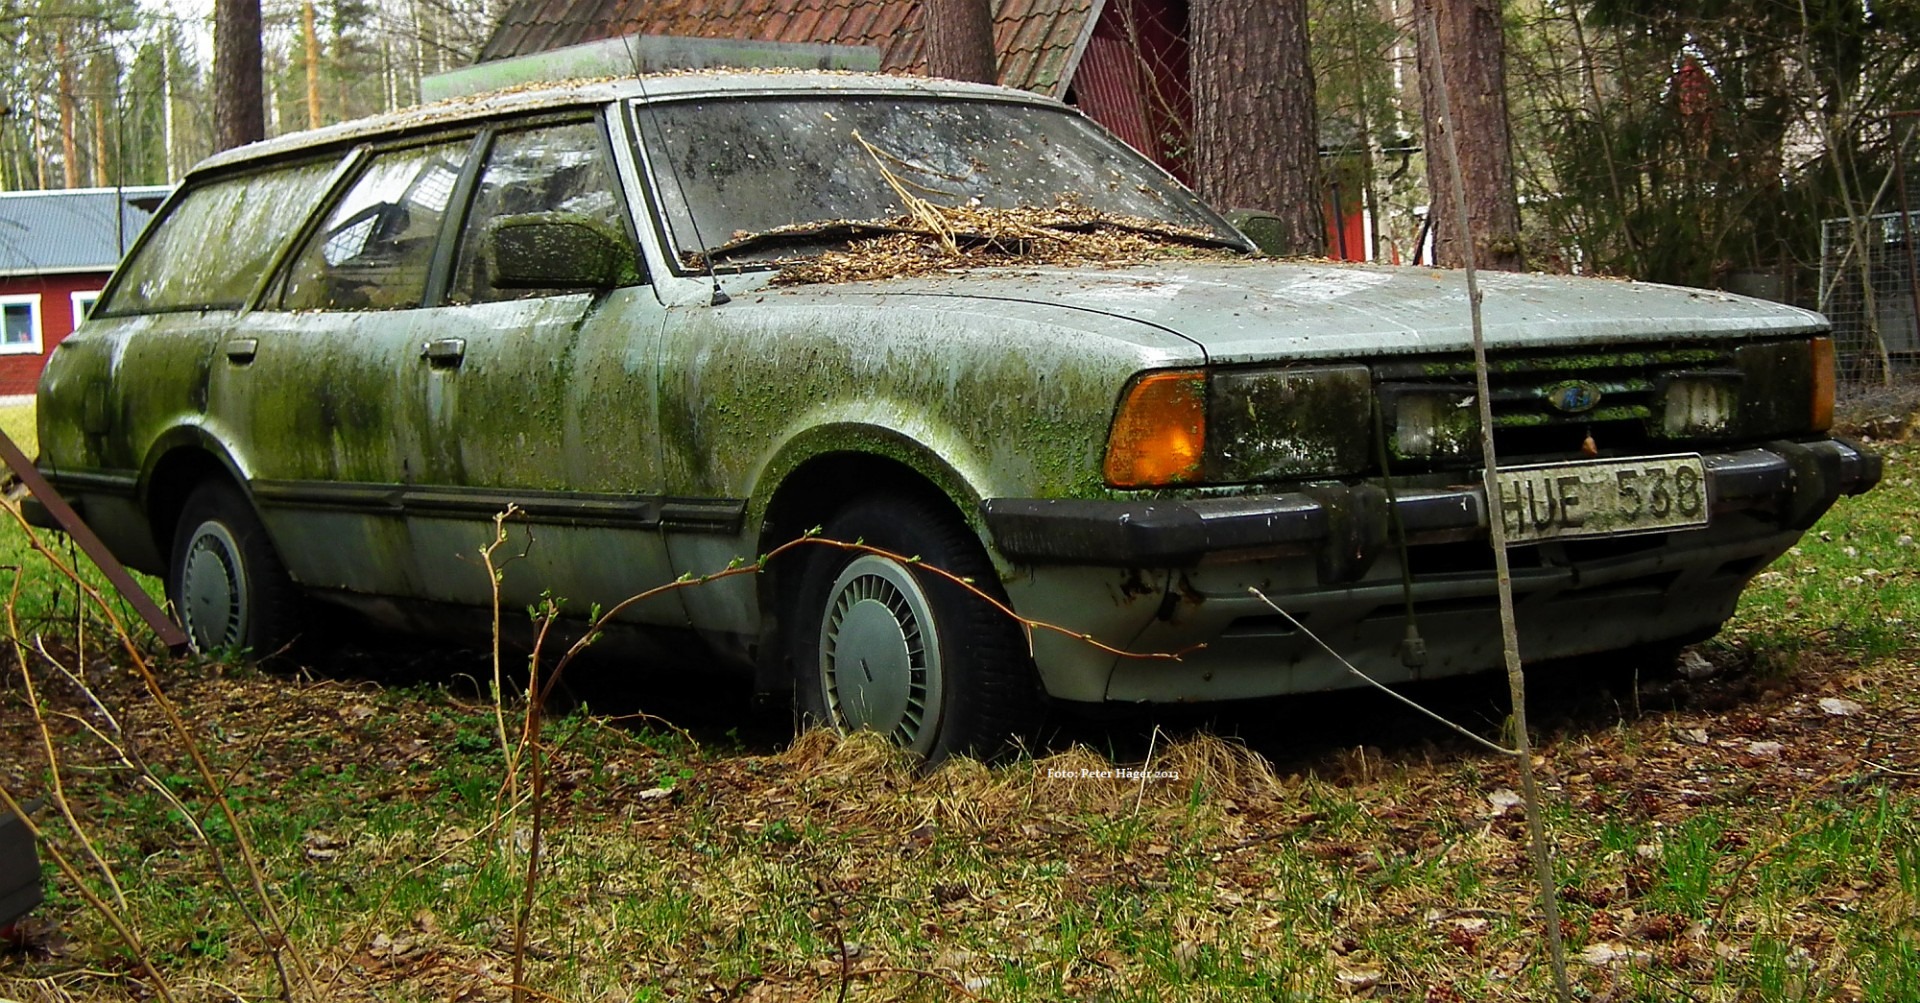
car, vintage, automobile, transportation, rust, vehicle, broken, metal, auto, abandoned, grunge, industry, junk, wreckage, crash, weathered, ford, cars, neglected, dilapidated, shabby, sedan, rusted, junkyard, dump, iron, garbage, shambles, destruction, damaged, wreck, yard, recycle, heap, scrap, metallic, used, corrosion, taunus, abandonment, corroded, salvage, land vehicle, automobile make, compact car, family car